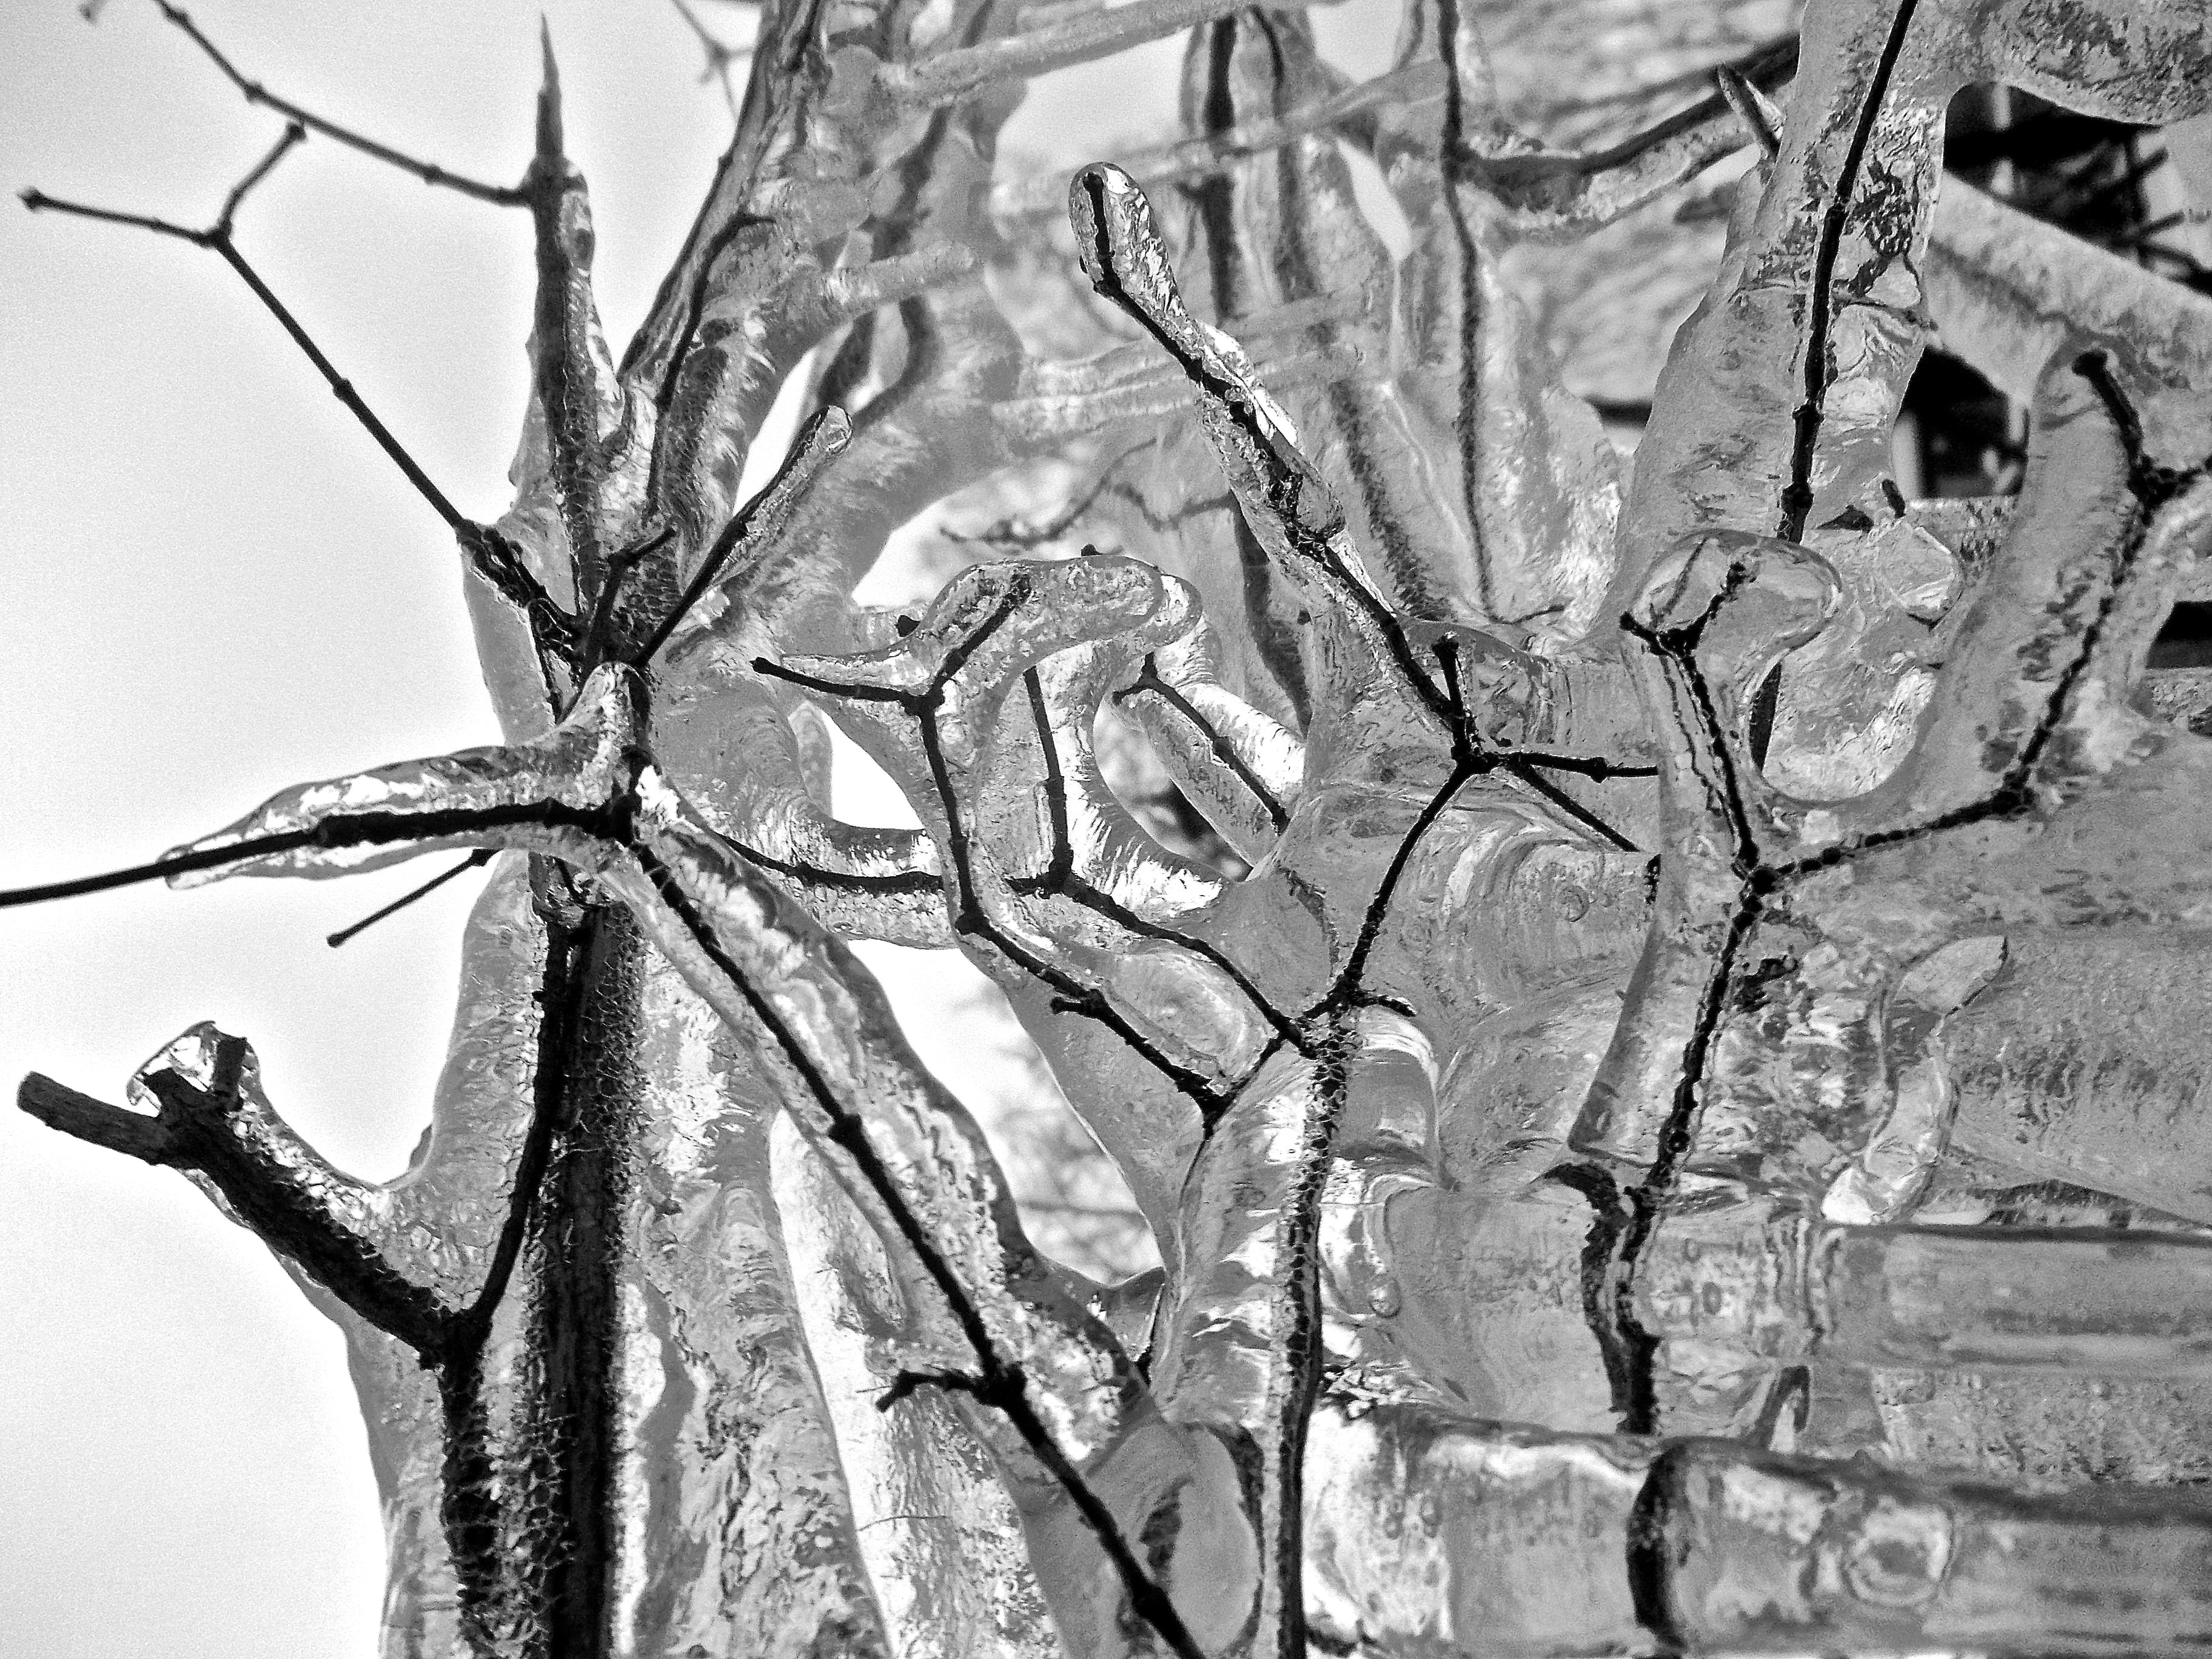
tree, branch, cold, winter, black and white, plant, wood, photography, leaf, frost, trunk, ice, botany, frozen, monochrome, twig, sketch, drawing, icicles, monochrome photography, plant stem, woody plant